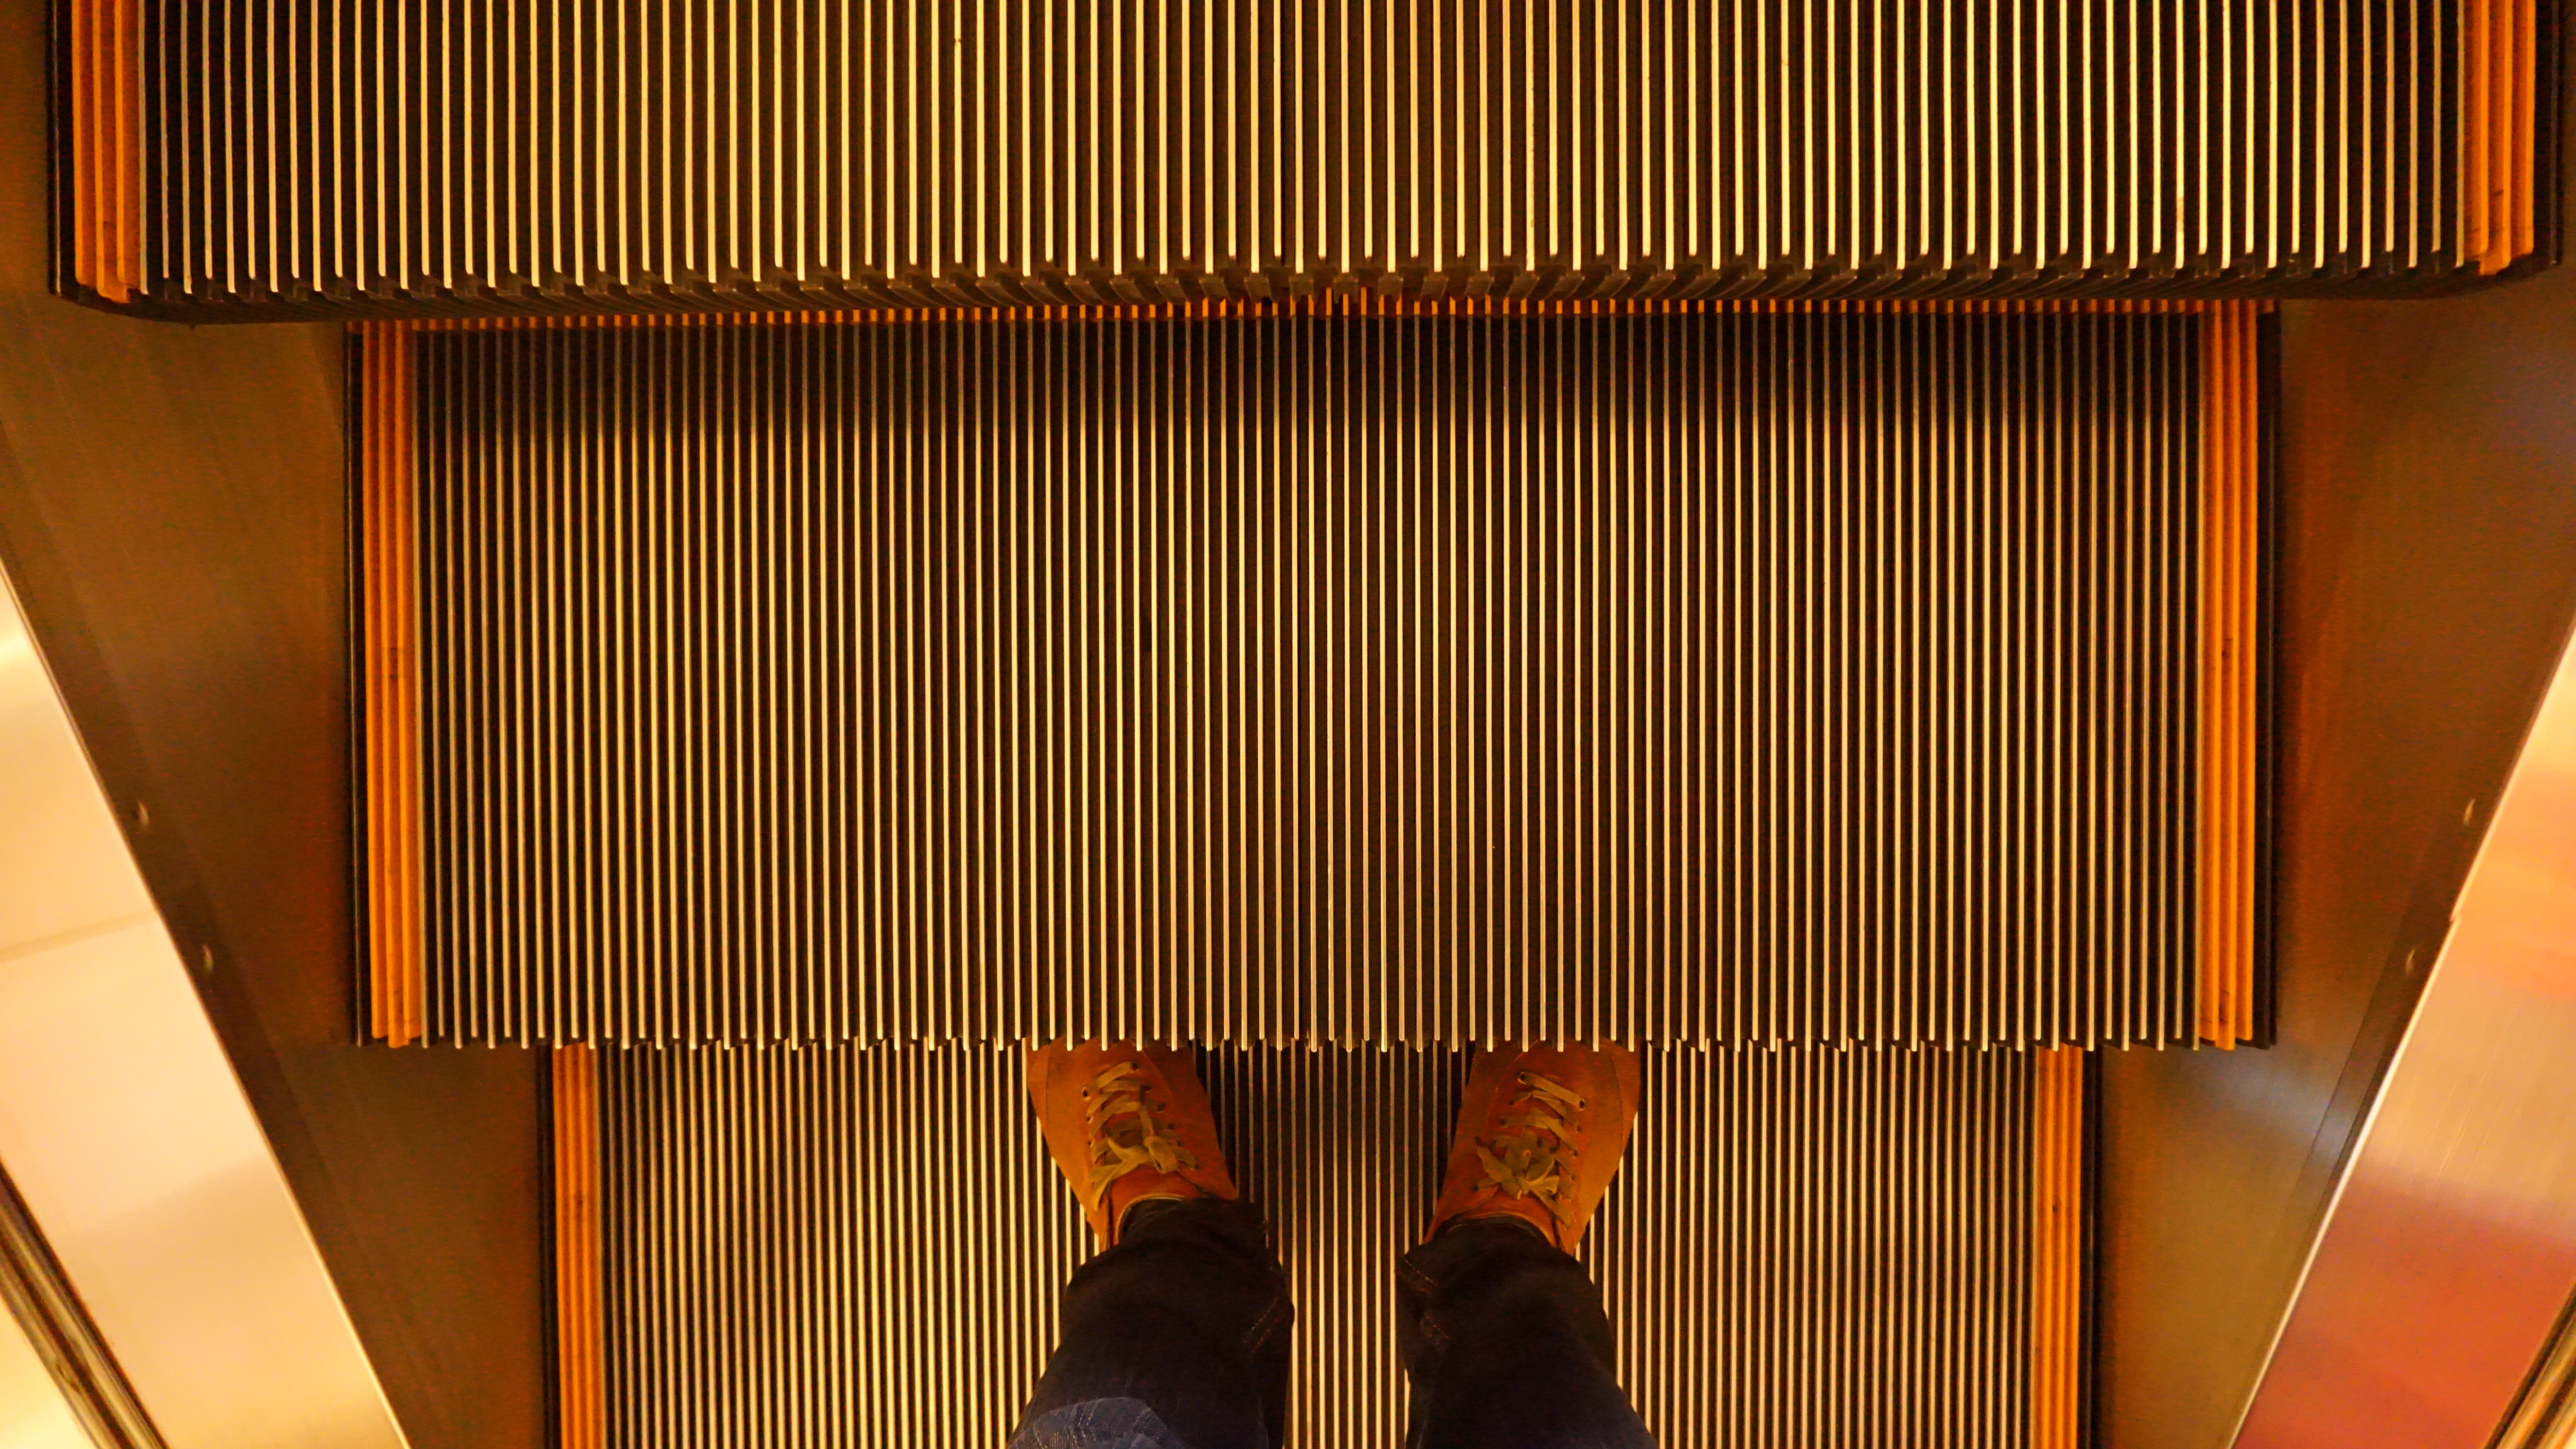
creative, people, technology, white, traffic, stair, floor, urban, step, staircase, escalator, motion, walk, transportation, sign, line, direction, geometric, symbol, curtain, stairway, modern, musical instrument, button, interior design, label, arrow, moving, lift, design, window blind, flat, mark, elevator, mall, token, icon, shape, app, pipe organ, window covering, electronic device, window treatment